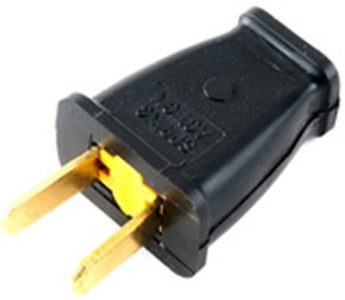
DUTY CLAMPTITE PLUG
Thermoplastic spring action non-grounding plug provides cord grip for easy storage on appliances such as vacuum cleaners and fans. Made of high impact-resistant thermoplastic for long-term durability. Rating: 15A-125V. NEMA 1-15. 2-pole, 2-wire non-grounding. Straight. Cord diameter .328".
Brand: Cooper Wiring
Category: Hardware > Power & Electrical Supplies > Electrical Plug Caps